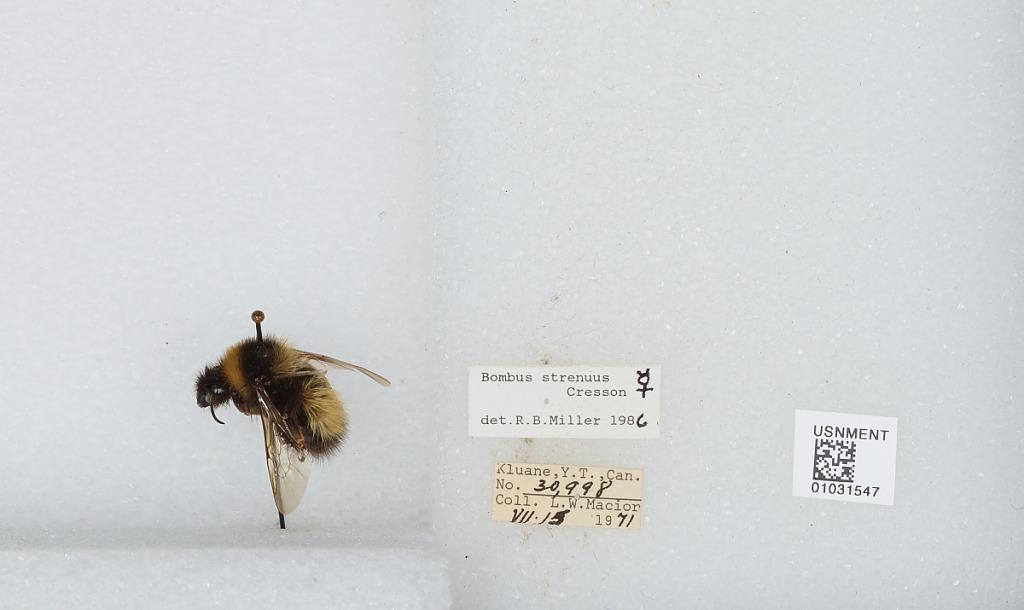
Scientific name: Bombus (Alpinobombus) neoboreus Sladen
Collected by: L. Macior
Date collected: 1971-7-15
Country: Canada
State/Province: Yukon Territory
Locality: Kluane
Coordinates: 60.75, -139.5
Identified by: Miller, R. B.